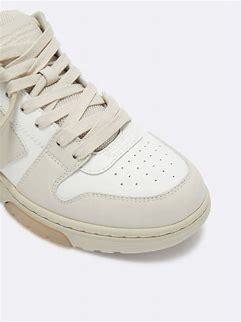
Brand: Off-White
Model: Off Out Of Office